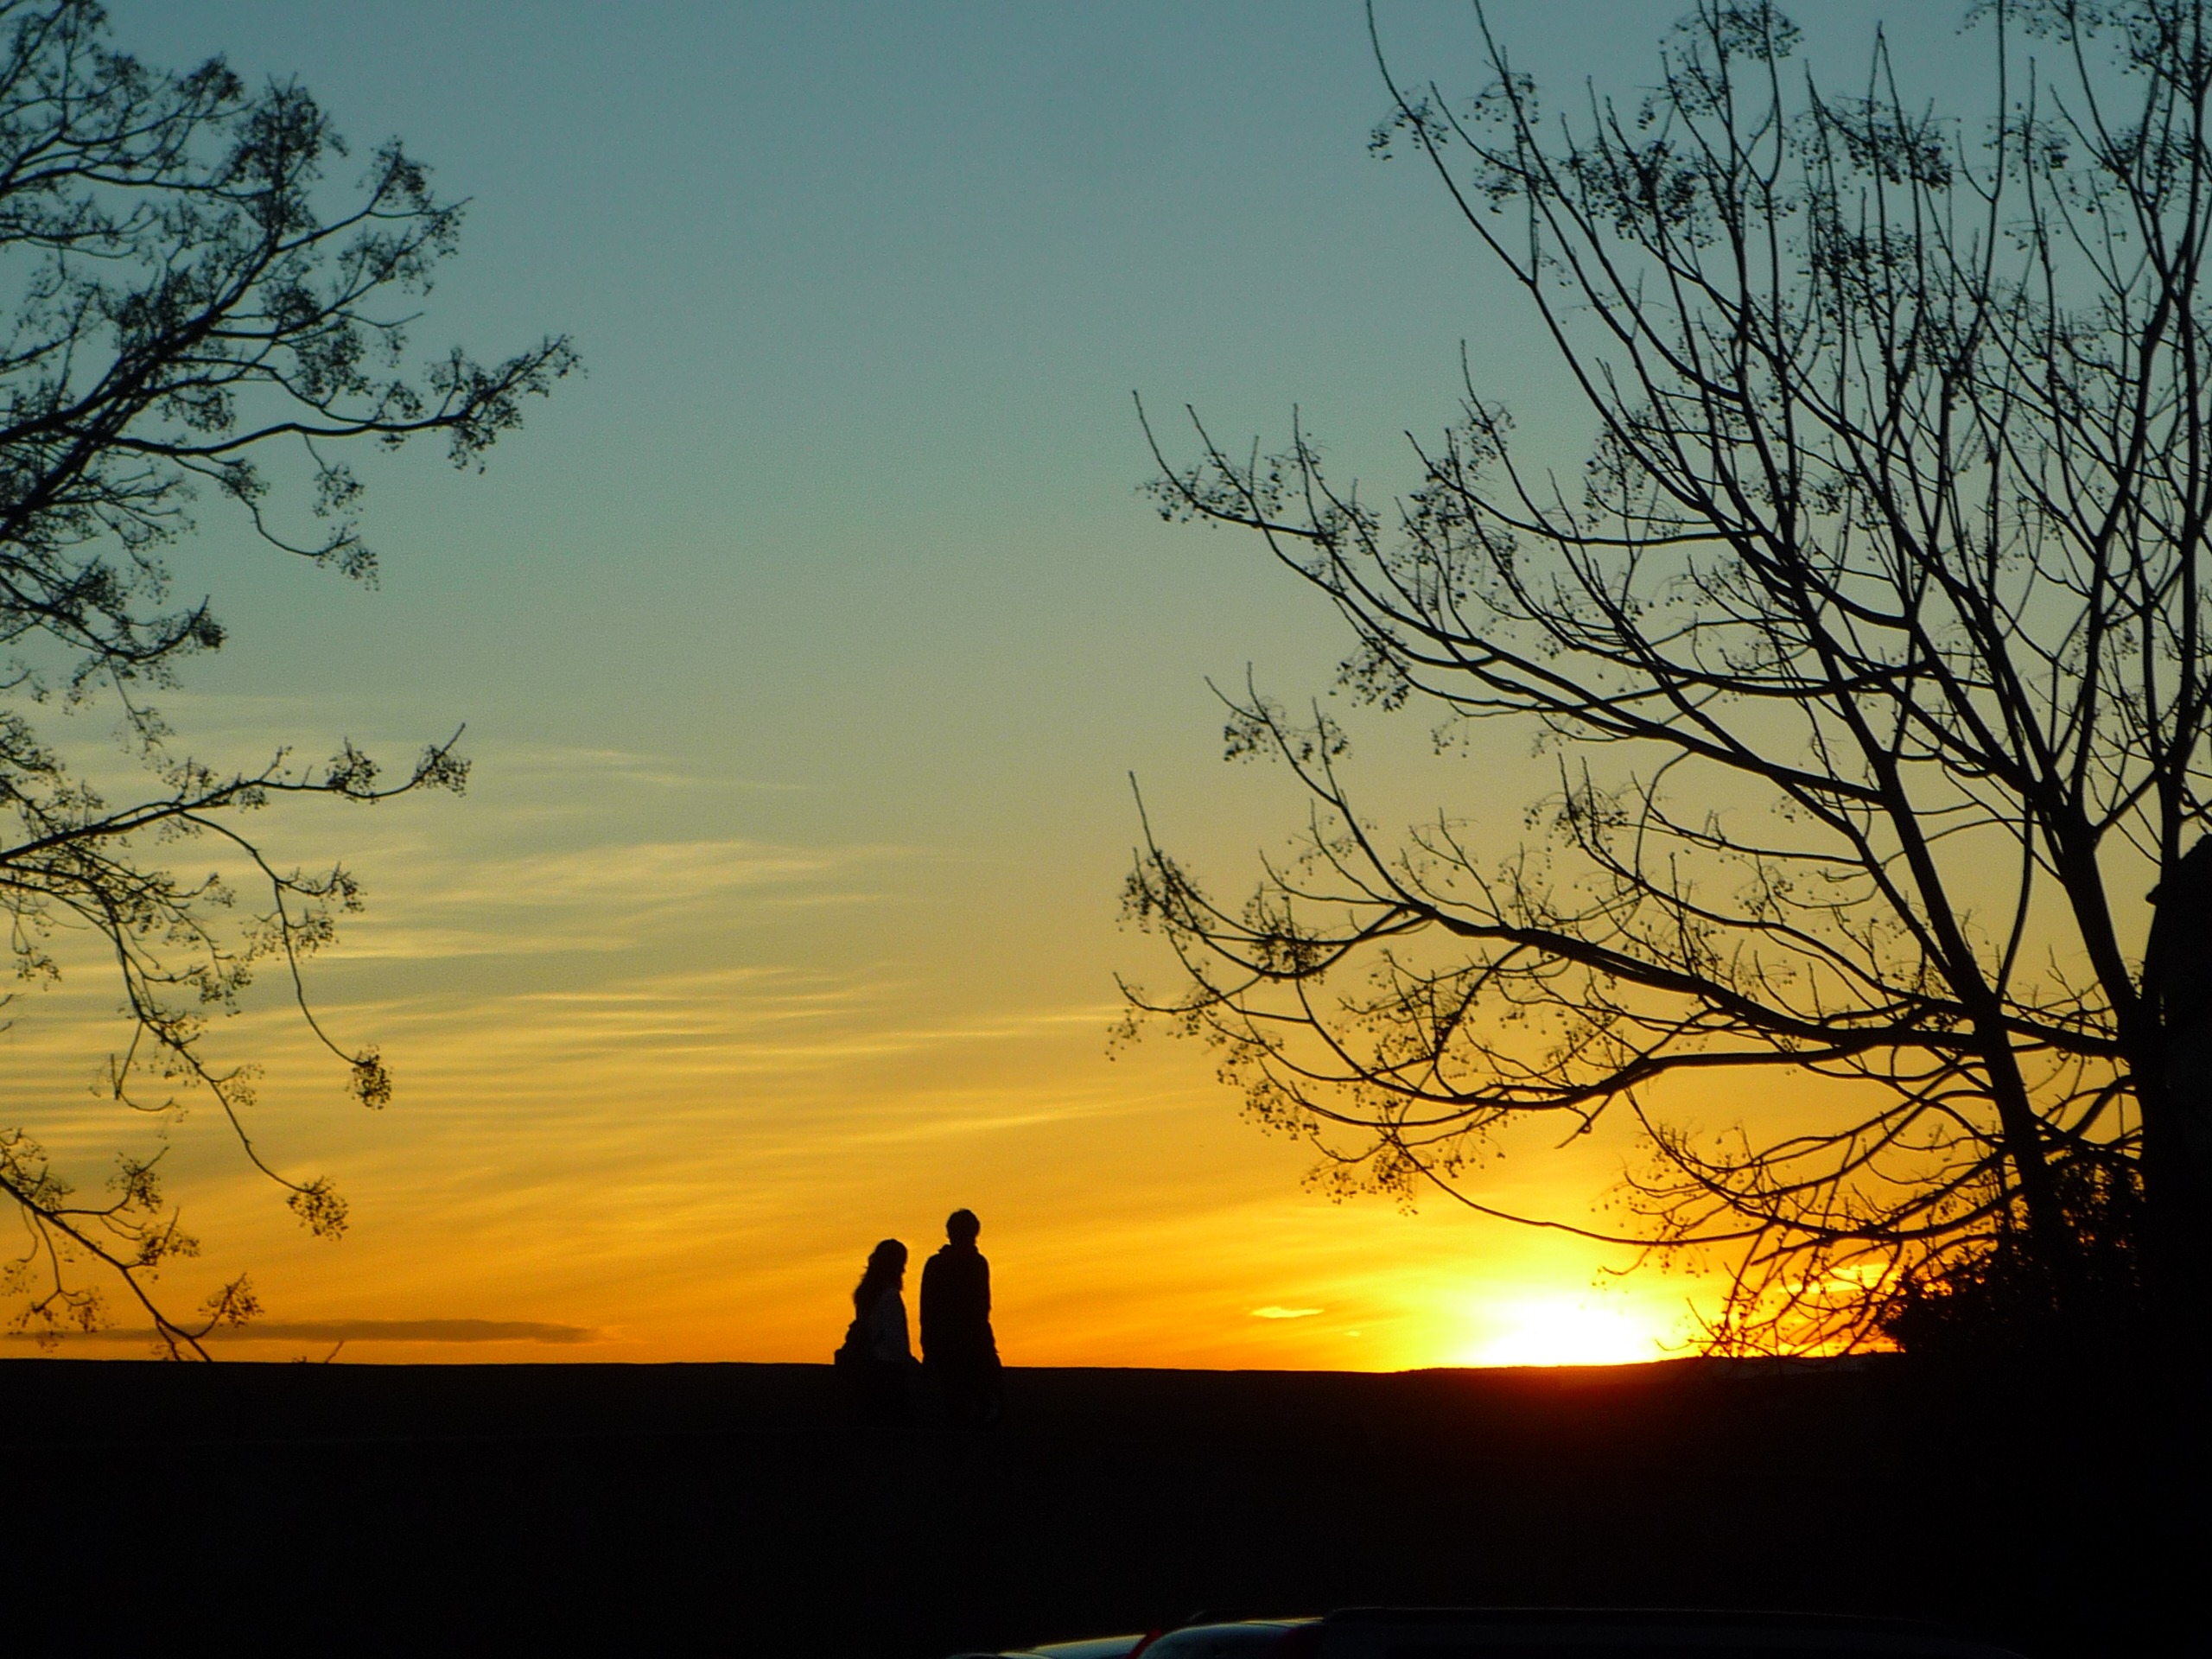
tree, nature, horizon, branch, silhouette, winter, light, cloud, sky, sun, sunrise, sunset, sunlight, morning, dawn, wall, dusk, walk, love, evening, couple, romantic, trees, sunny, spain, university, afternoon, afterglow, alcazaba, badajoz, atmospheric phenomenon, adarve